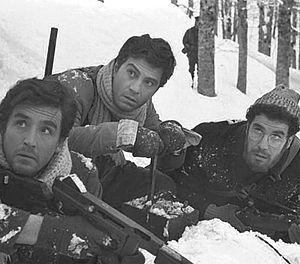
Nous nous sommes tant aimés est un film italien réalisé par Ettore Scola, sorti en 1974.